Azabu-Mamianachō

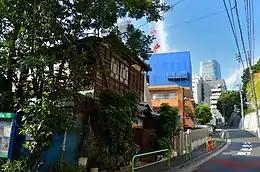
Mamiana-zaka Slope

Azabu-Mamianachō borders Azabudai on the north and east, Azabu-Nagasakachō on the west, and Higashiazabu on the south.